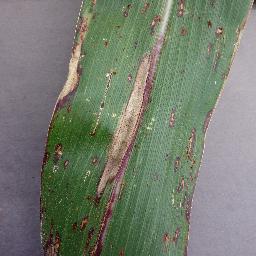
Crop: corn
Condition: (maize)_northern_blight